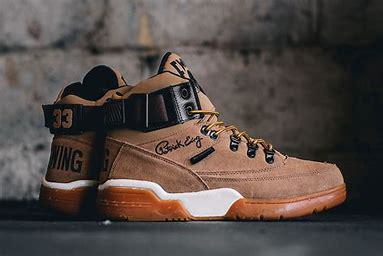
Brand: Ewing
Model: 33 Hi